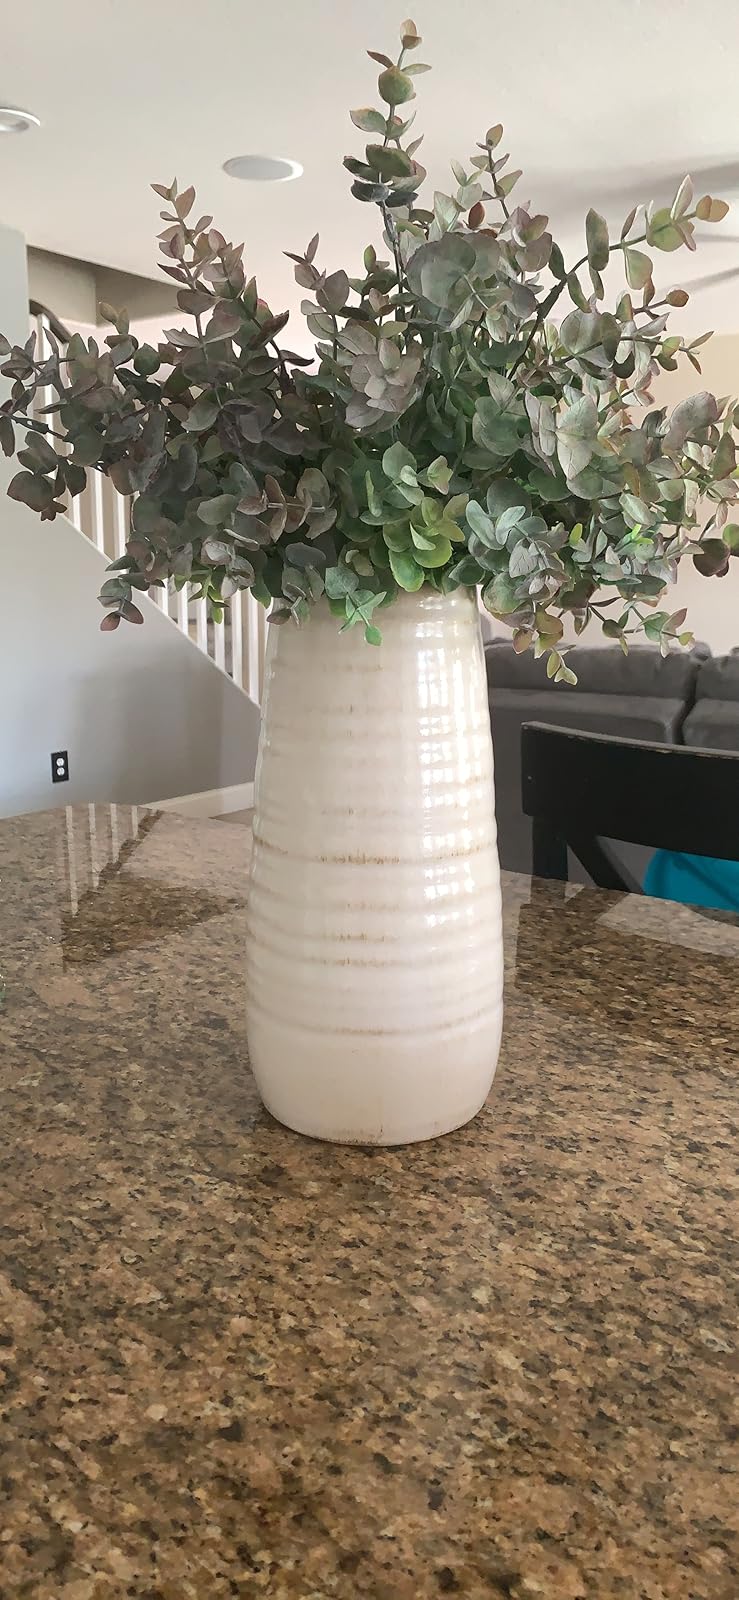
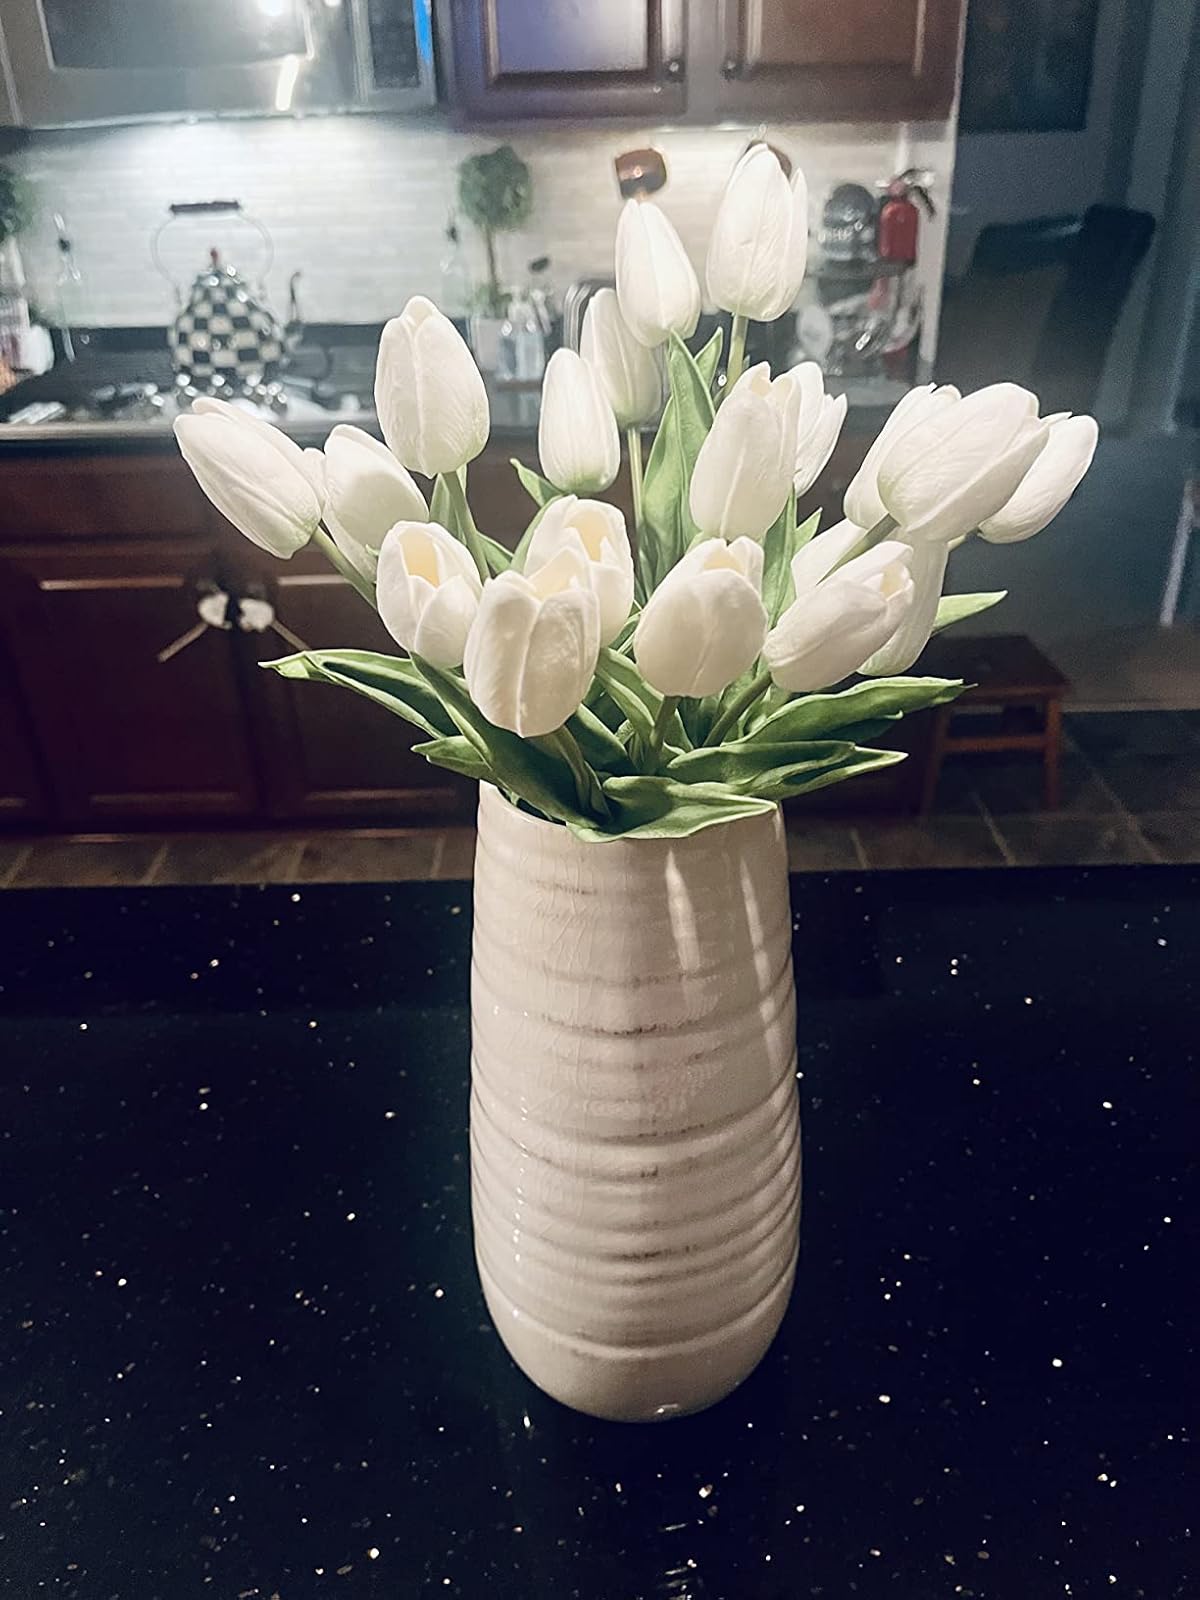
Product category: vase
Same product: yes